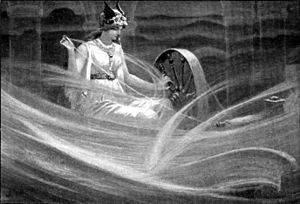
Frigg
Frigg ved sin spinderok, spinder skyerne
Frigg er Odins hustru i den nordiske mytologi. I litteraturen beskrives hun som Odins ligeværdige, når det gælder viden om verdens skæbne, men modsat ham tier hun. Kun i digtet Baldrs draumar skildres Frigg som aktivt handlende i forsøget på at ændre skæbnens gang, da hun først beder alle ting i verden skåne sin søn Balder og siden, da det mislykkedes, at græde for ham. Pga. hendes visdom søger Odin ofte hendes råd i vanskelige beslutninger. Hun er mor til Balder, Hermod og Høder og datter af Fjørgyn, hun ejer hesten Hovvarpner og bor i huset Fensale. Frigg har flere tjenere, de vigtigste er Fulla, der er hendes tjenestepige og Gna, som er hendes sendebud.